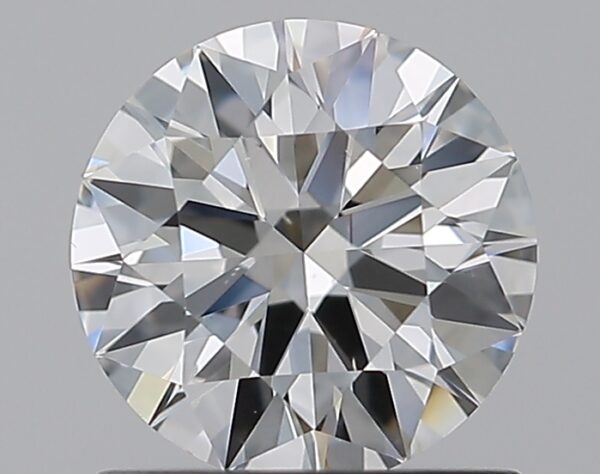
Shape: round
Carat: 1
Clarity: VS2
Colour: G
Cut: EX
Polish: EX
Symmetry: EX
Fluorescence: N
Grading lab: GIA
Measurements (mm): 6.43 x 6.47 x 3.92